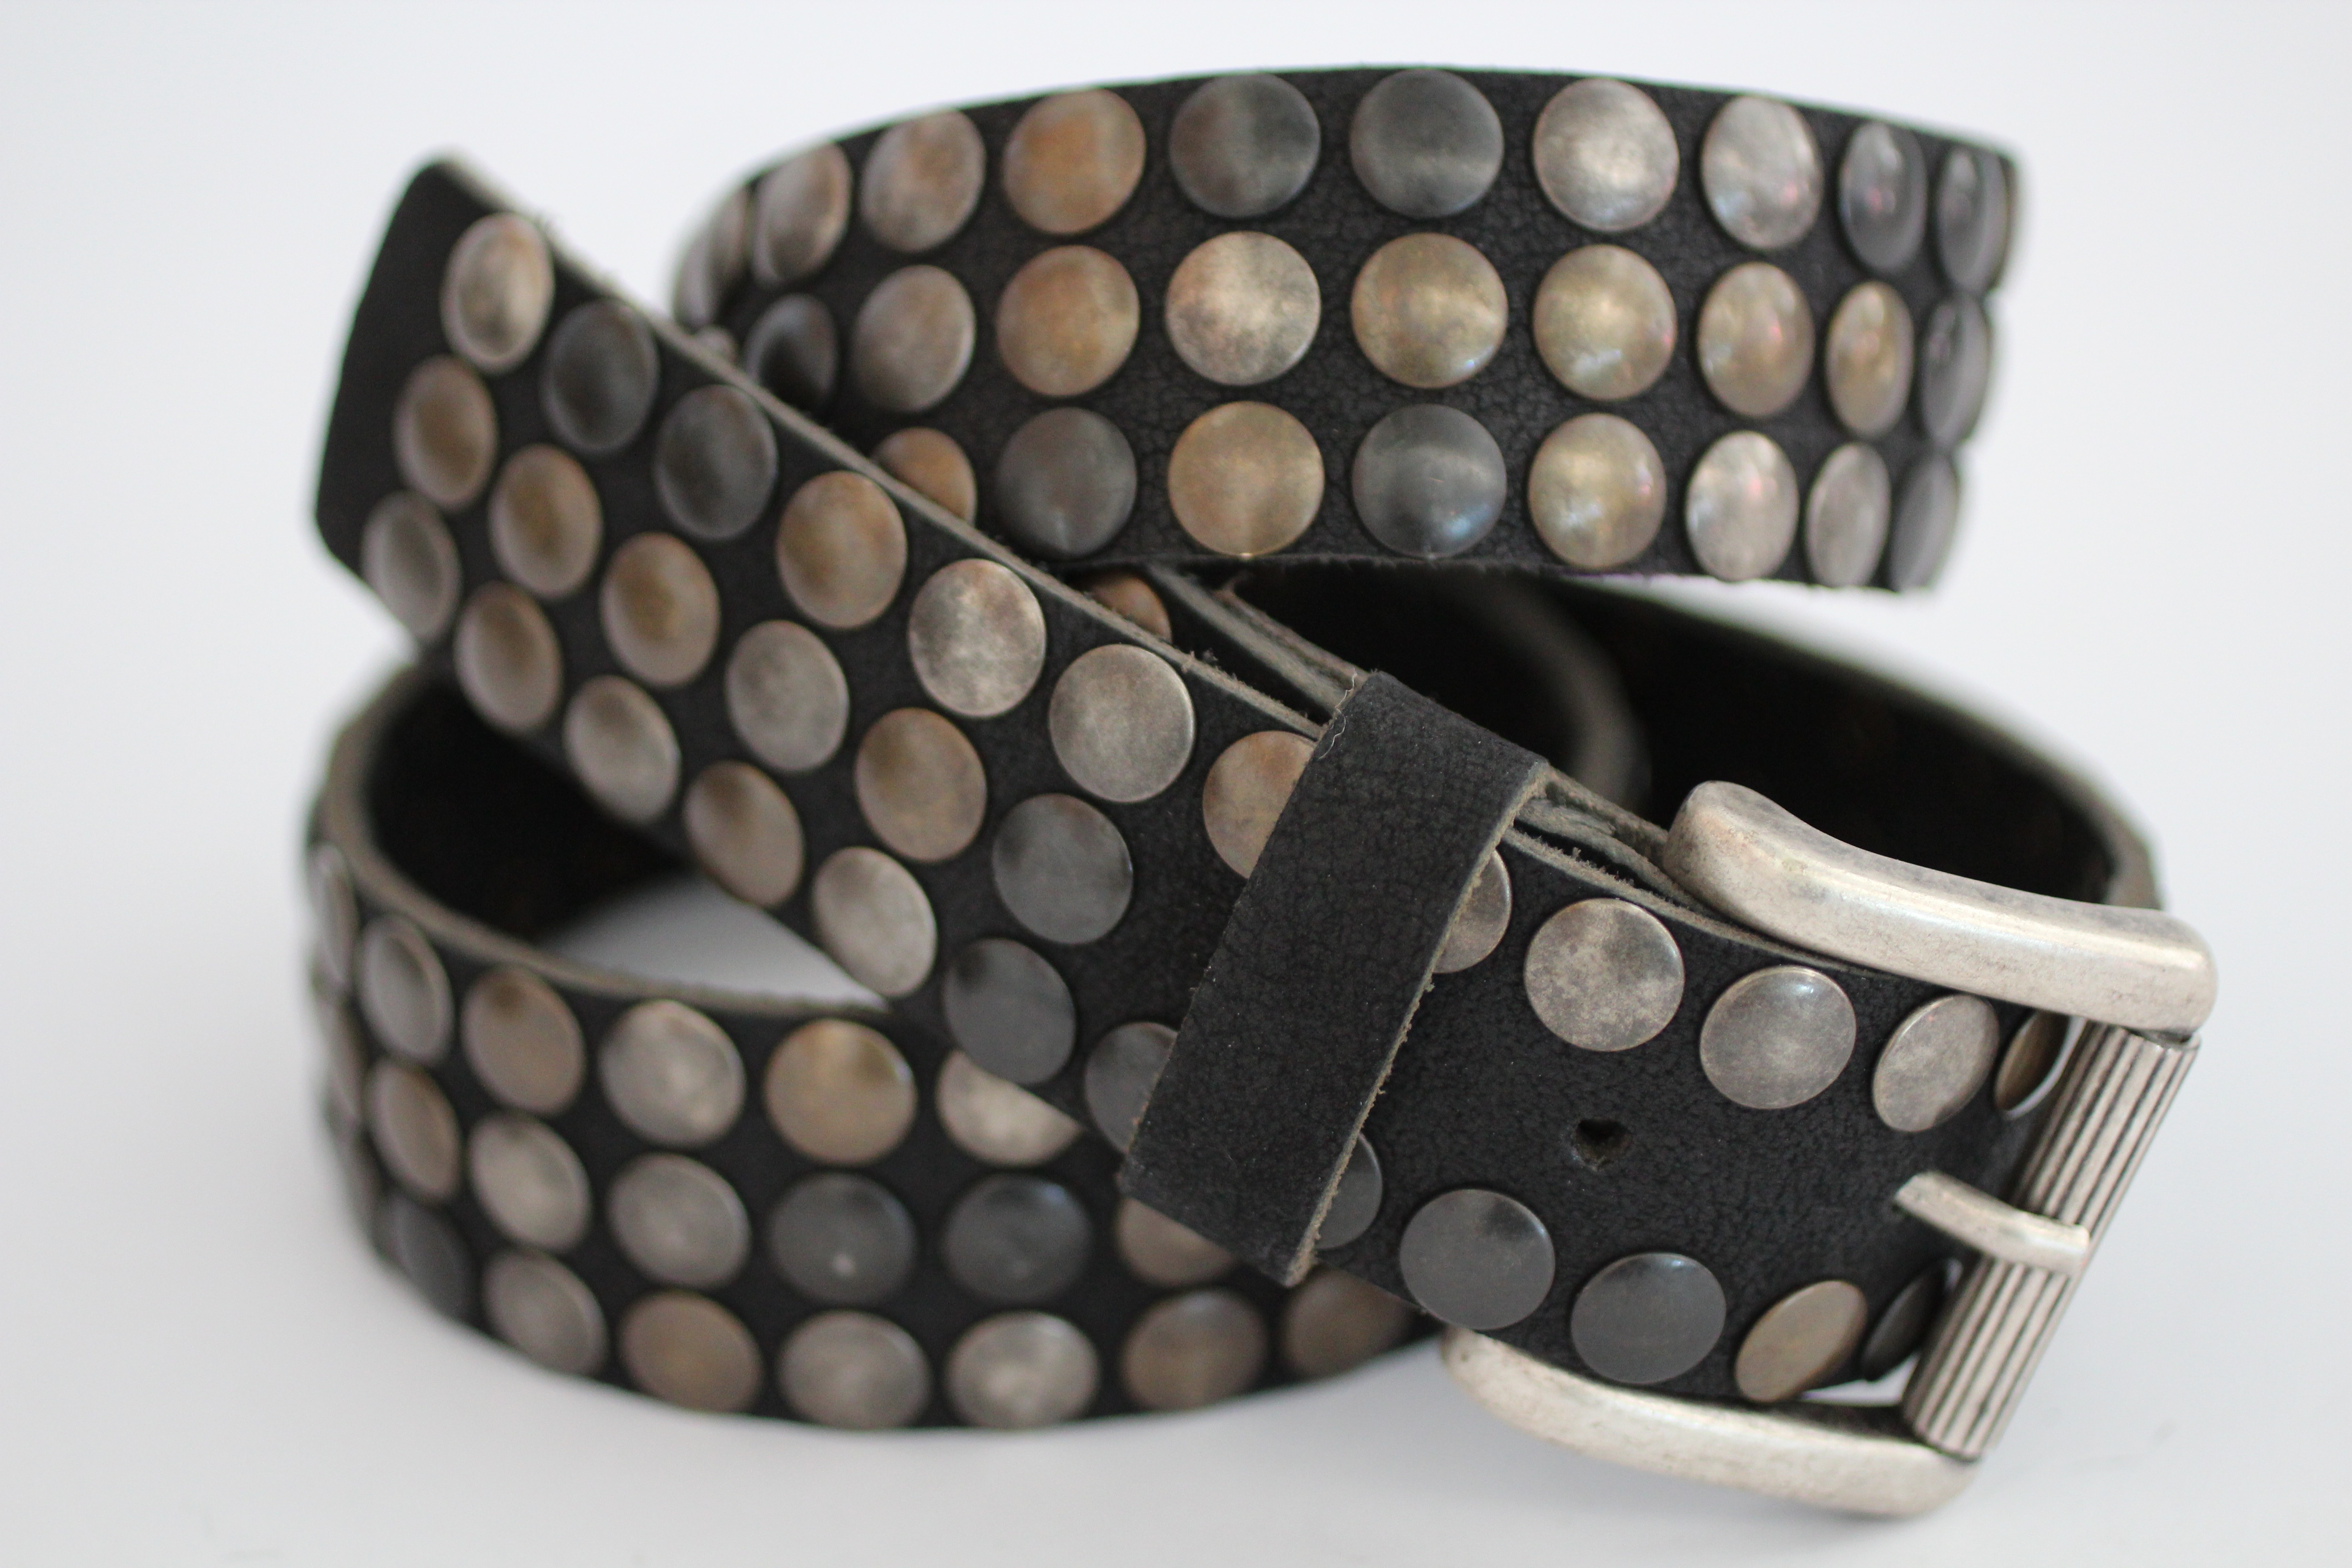
hand, shoe, pattern, fashion, clothing, bracelet, jewellery, belt, footwear, buckle, fashion accessory, outdoor shoe, girdle, waistbelt